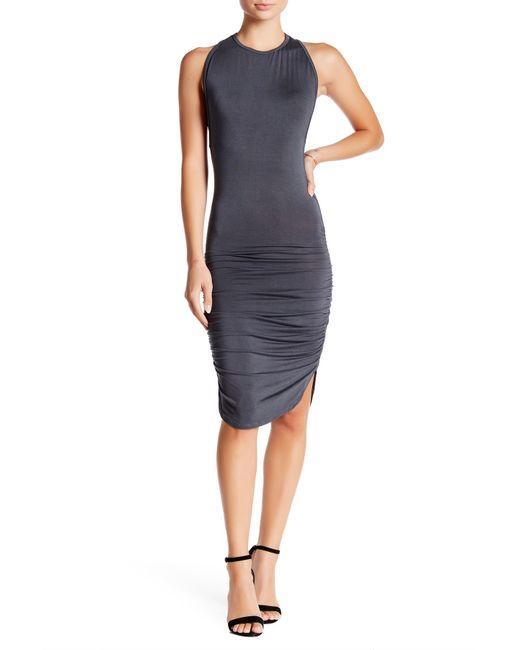
Ärmelloses, schmal geschnittenes Baumwollkleid mit seitlich gezogenem String-Design in grauer, formeller Kleidung